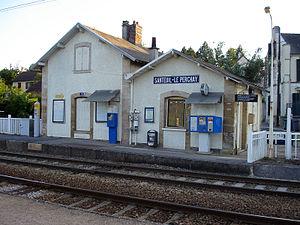
La gare de Santeuil - Le Perchay, Val-d'Oise, France.
La gare de Santeuil - Le Perchay est une gare ferroviaire française de la ligne de Saint-Denis à Dieppe sur le territoire de la commune de Santeuil, à proximité du Perchay dans le département du Val-d'Oise en région Île-de-France.